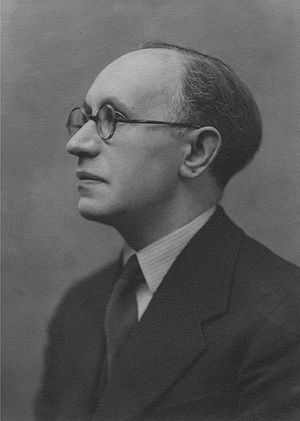
Morris Ginsberg
Morris Ginsberg var en britisk sociolog. Han var medgrundlægger af British Sociological Association og var dens præsident 1955–1957. Han var også med at etablere British Journal of Sociology. I perioden 1942–1943 var han leder for Aristotelian Society og var med at forfatte The Race Question for UNESCO i 1950.